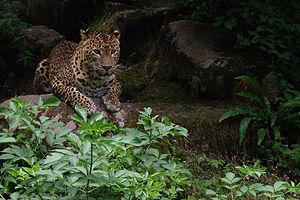
Léopard du Sri-Lanka (Panthera pardus kotiya) au zoo de Doué-la-Fontaine.